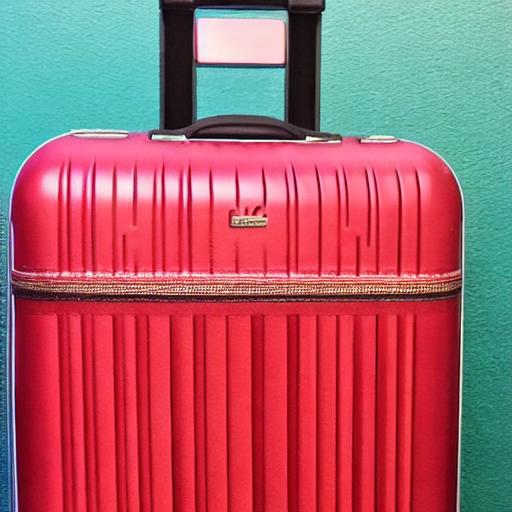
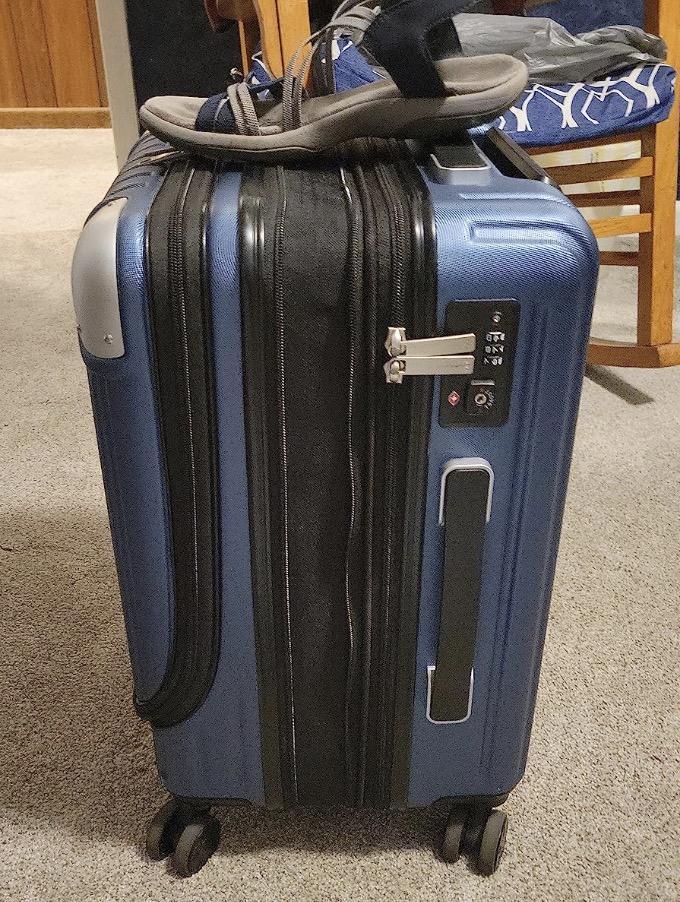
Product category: items_tea
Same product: no